Generation X

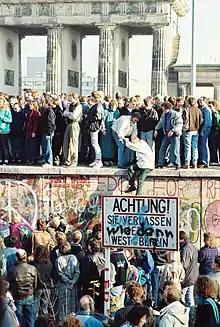

In the U.S., compared to the Boomer generation, Generation X was more educated than their parents. The share of young adults enrolling in college steadily increased from 1983, before peaking in 1998. In 1965, as early Boomers entered college, total enrollment of new undergraduates was just over 5.7 million individuals across the public and private sectors. By 1983, the first year of Gen X college enrollments (as per Pew Research's definition), this figure had reached 12.2 million. This was an increase of 53%, effectively a doubling in student intake. As the 1990s progressed, Gen X college enrollments continued to climb, with increased loan borrowing as the cost of an education became substantially more expensive compared to their peers in the mid-1980s. By 1998, the generation's last year of college enrollment, those entering the higher education sector totaled 14.3 million. In addition, unlike Boomers and previous generations, women outpaced men in college completion rates.